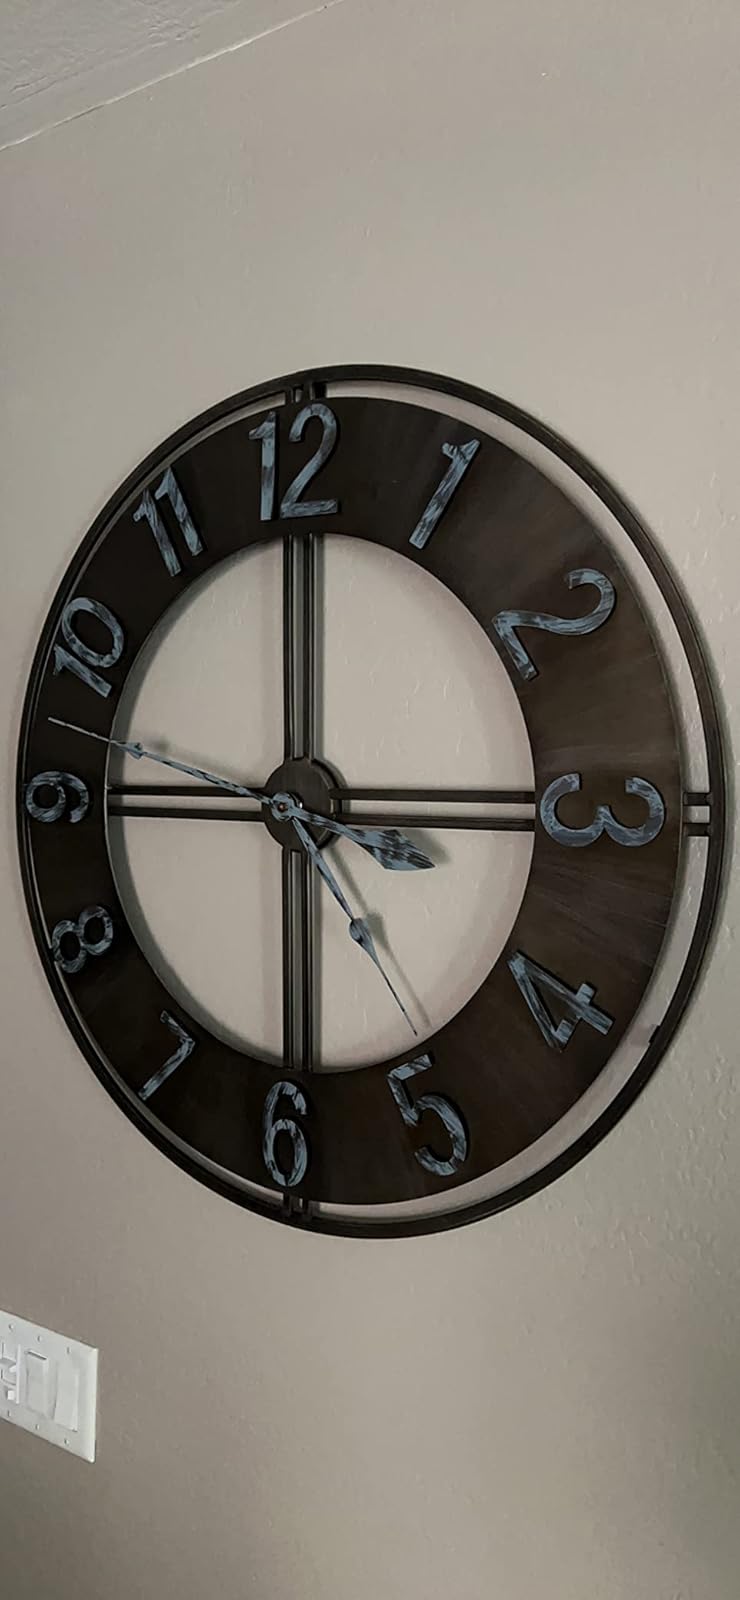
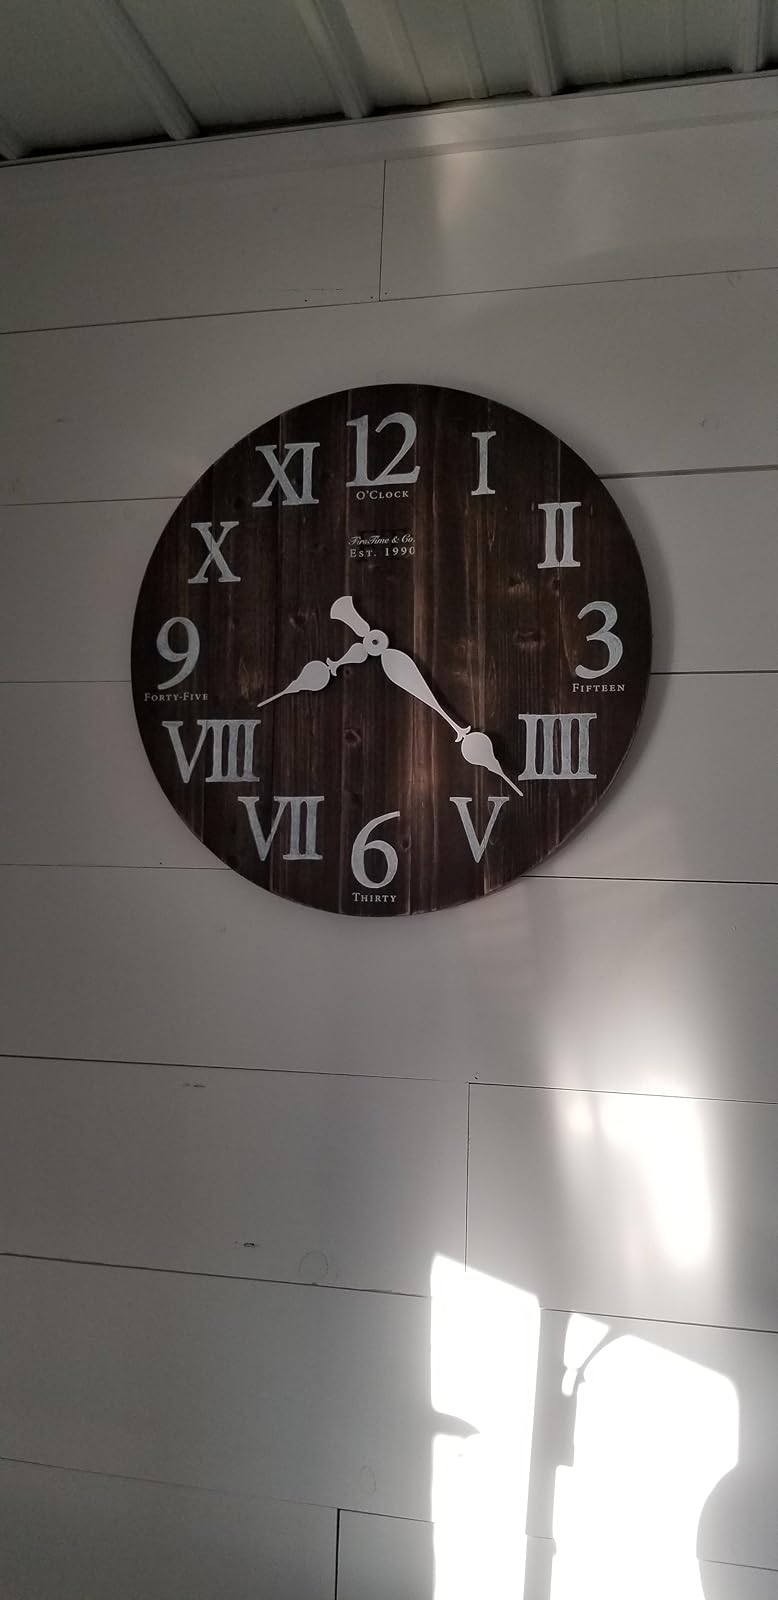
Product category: clock
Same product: no